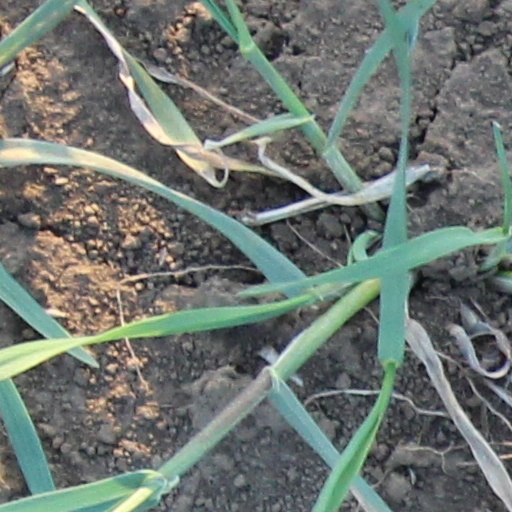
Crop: wheat